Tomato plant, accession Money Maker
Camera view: horizontal (90 deg, fisheye); turntable rotation: 90 degrees
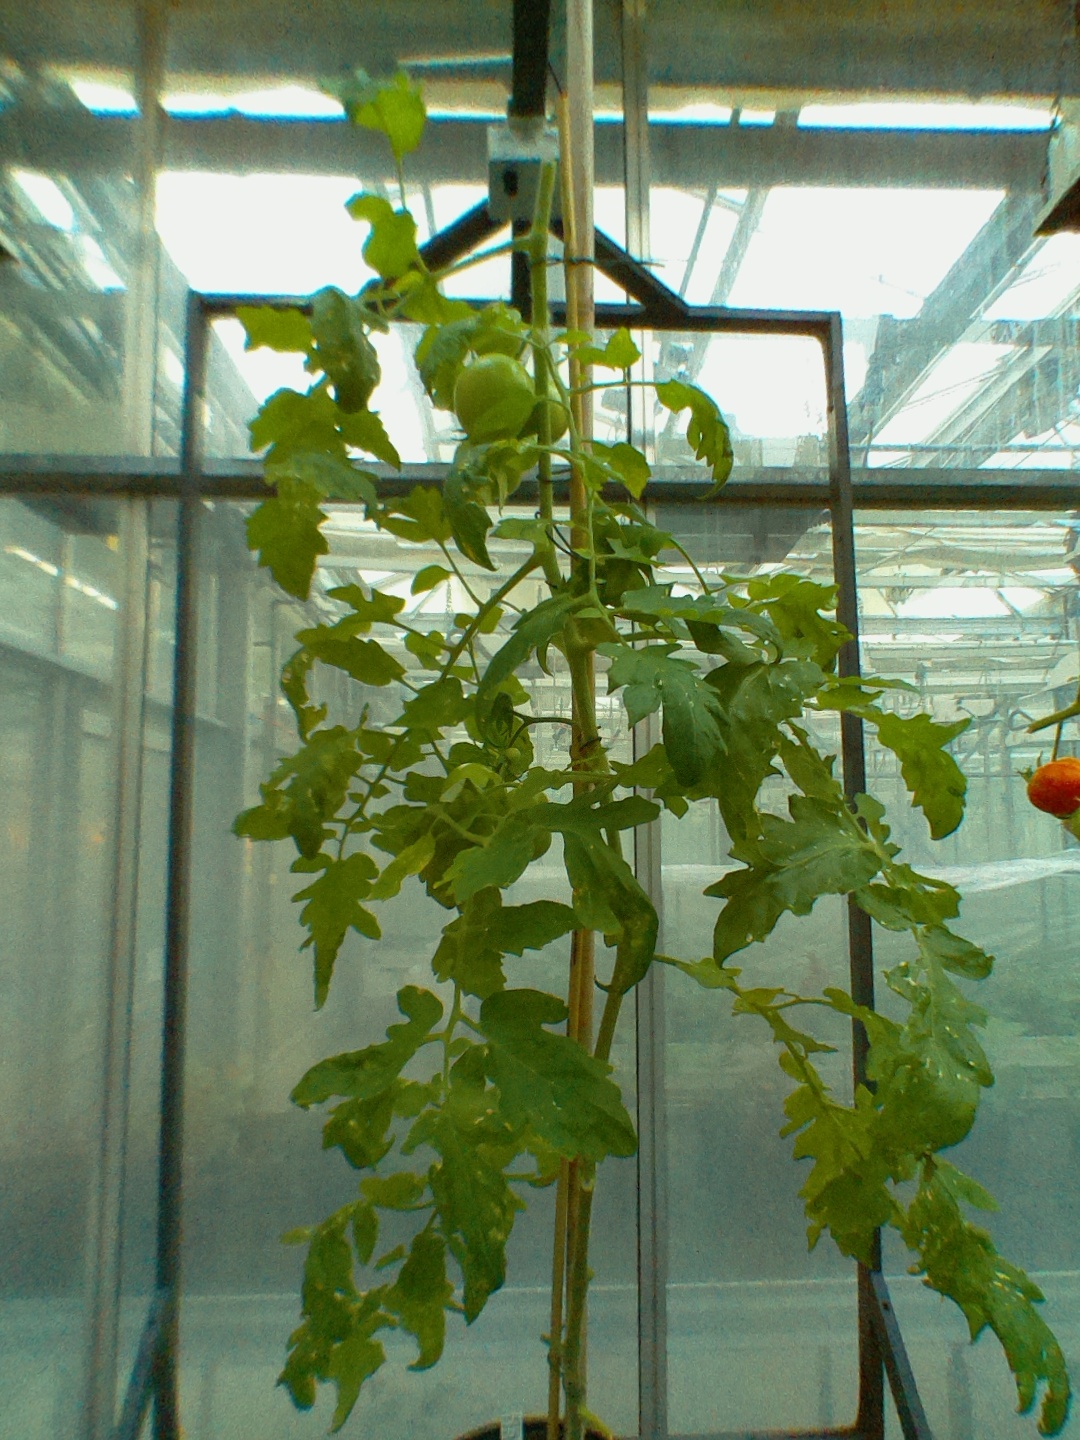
BBCH growth stage 78: 80% -90% of final fruit size